Constantin C. Giurescu

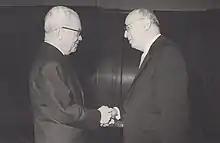
Giurescu (right) receiving an award in 1971 from Emil Bodnăraș

Giurescu returned to the University of Bucharest in 1963 and was elected titular member of the Romanian Academy in 1974. As a great specialist in medieval and early modern history of Southeast Europe, he was expected to have been the first to hold the Nicolae Iorga Chair at Columbia University in New York City in the Spring semester of 1972.